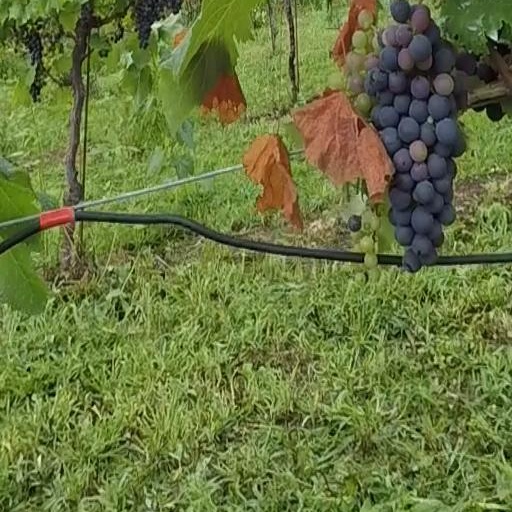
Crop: grape